Ted Nasmith

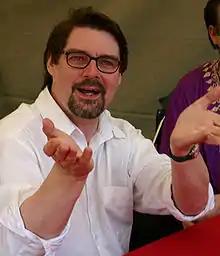
Nasmith in 2005

Ted Nasmith (born 1956) is a Canadian artist, illustrator and architectural renderer. He is best known as an illustrator of J. R. R. Tolkien's works "The Hobbit", "The Lord of the Rings" and "The Silmarillion". Tolkien praised and commented on his early work, something that encouraged him in his career.